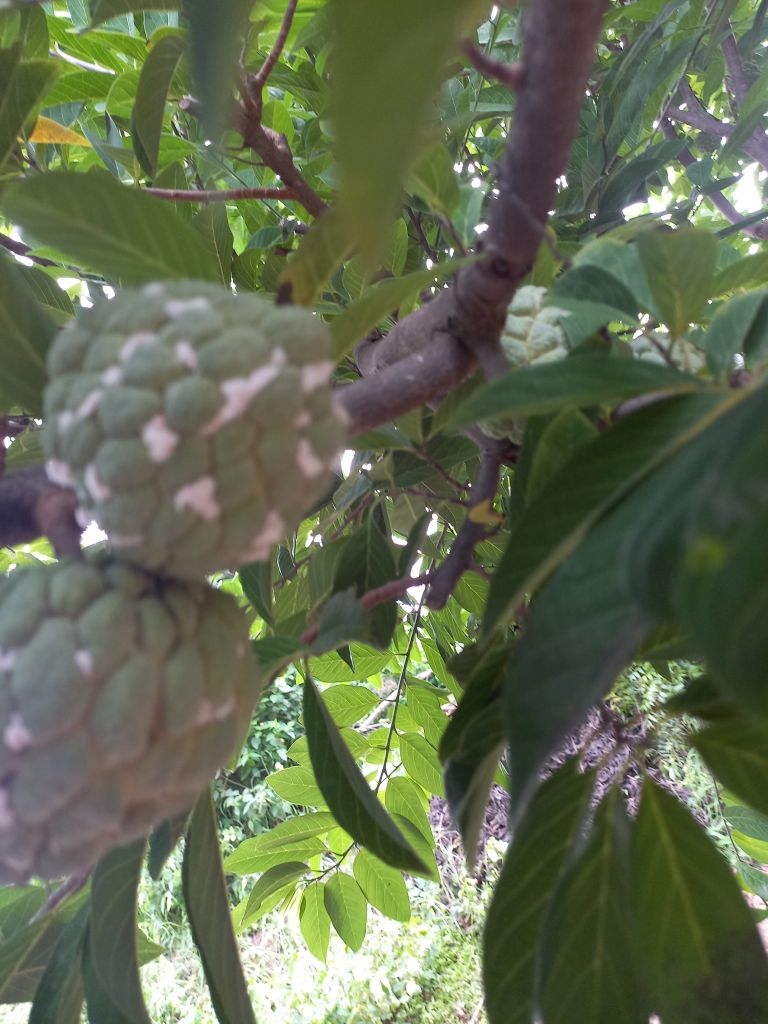
Disease label: Mealy Bug